Decembrist revolution (Argentina)

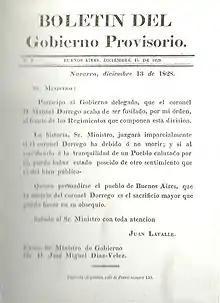
Report of Lavalle, announcing the execution of Dorrego

Dorrego was not sent to Buenos Aires for a trial. The unitarians Juan Cruz Varela and Salvador María del Carril wrote to Lavalle instructing him to execute Dorrego. Varela asked him to destroy the mails after reading them, but Lavalle kept them. Dorrego was executed in Navarro on December 13, 1828.